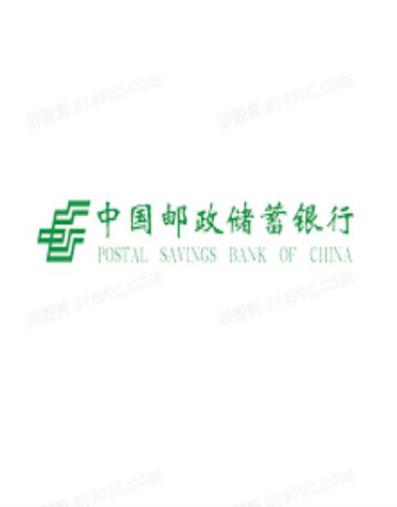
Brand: china post group corporation
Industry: Others